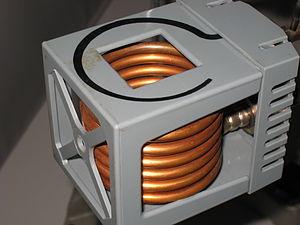
Une bobine, solénoïde, auto-inductance ou quelquefois self, est un composant courant en électrotechnique et électronique. Une bobine est constituée d'un enroulement de fil conducteur éventuellement autour d'un noyau en matériau ferromagnétique qui peut être un assemblage de feuilles de tôle ou un bloc de ferrite. Les physiciens et ingénieurs français l'appellent souvent par synecdoque « inductance », ce terme désignant la propriété caractéristique de la bobine, qui est son opposition à la variation du courant dans ses spires.